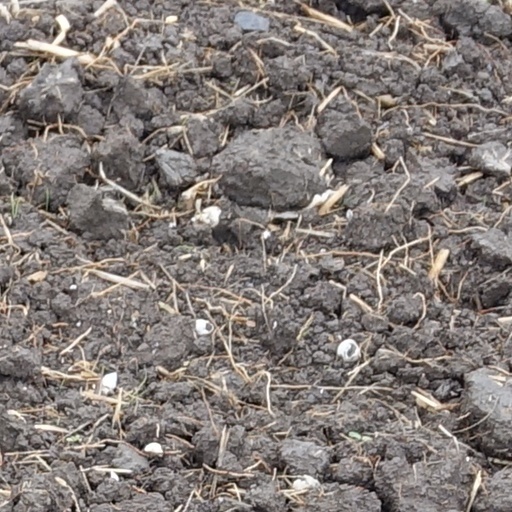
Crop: wheat